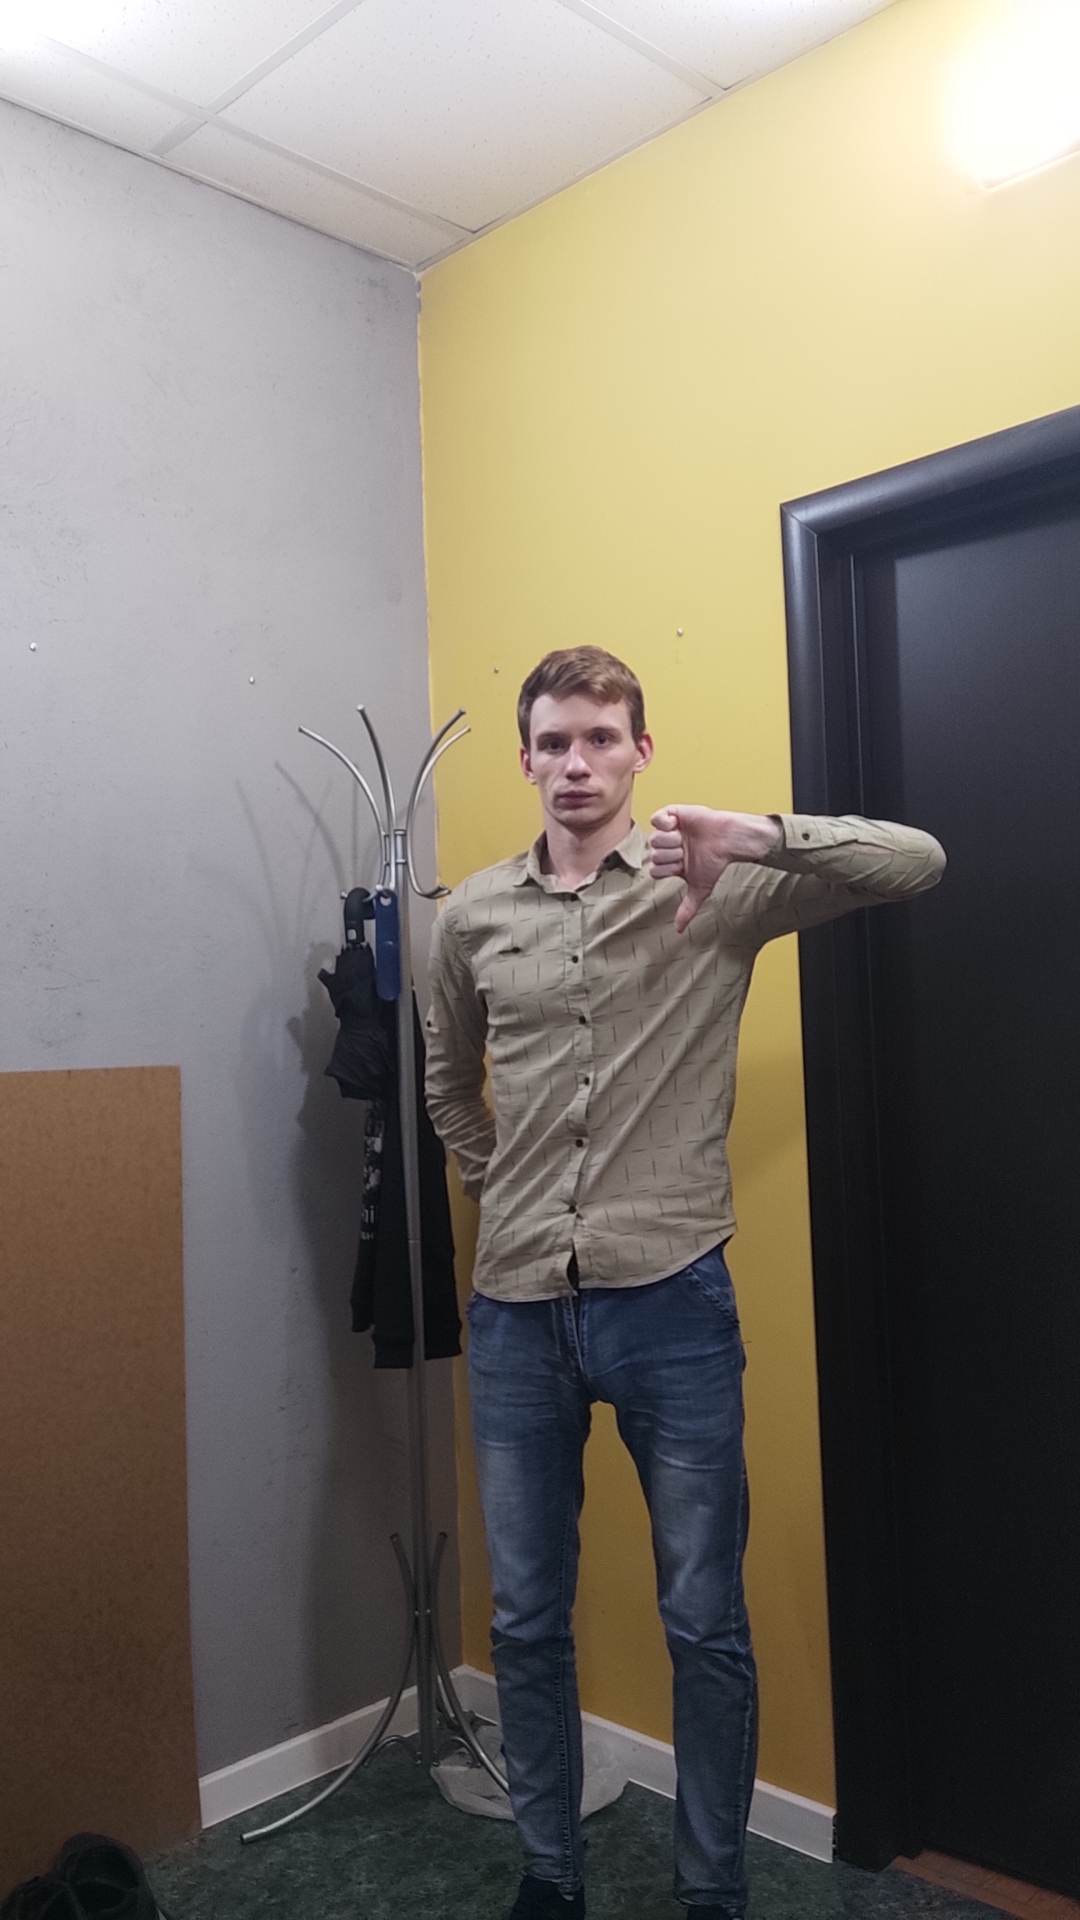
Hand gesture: dislike